Stafford, Ohio

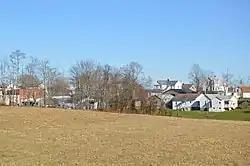
Overview from State Route 145

Originally named Bethel, the town was laid out by John Jones in 1838. William Steel, a Scottish-born abolitionist, is credited with changing the name of the village from Bethel to Stafford. He was the father of William Gladstone Steel. He is credited with establishing a good educational system that was also integrated.